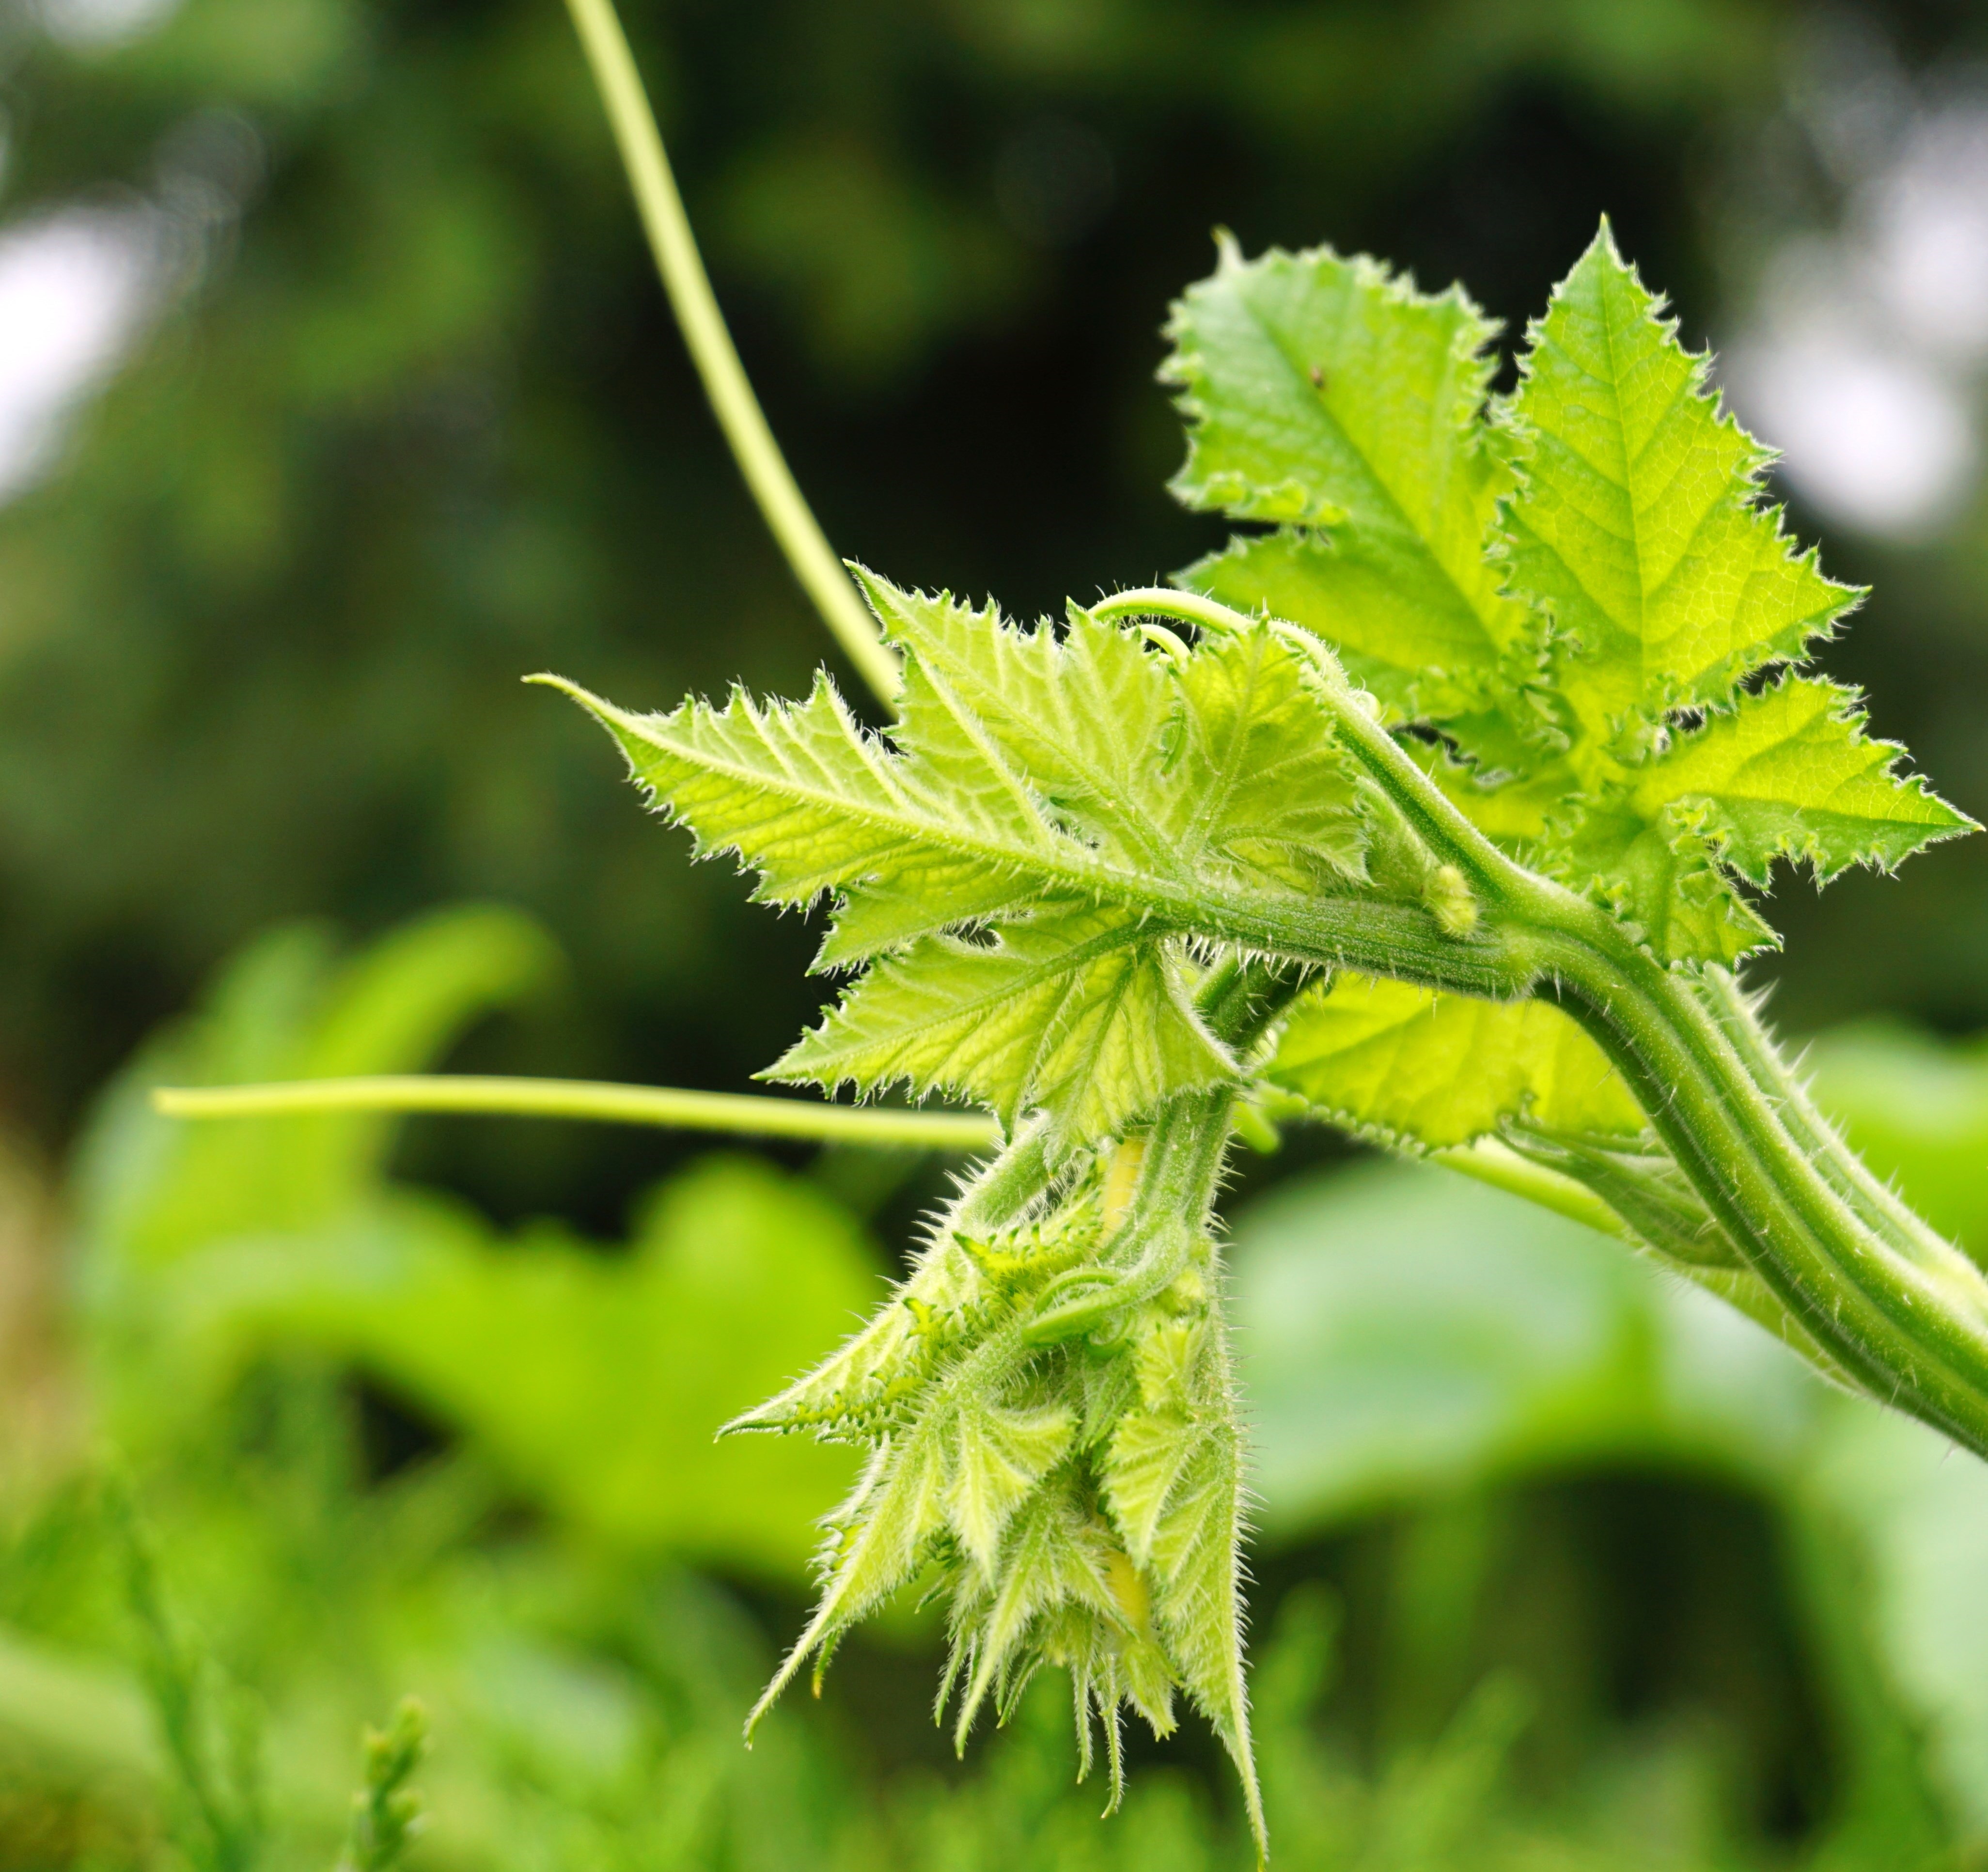
tree, nature, plant, leaf, flower, food, green, herb, produce, vegetable, pumpkin, garden, flora, gourd, wildflower, leaves, pumpkin art, flowering plant, urtica, land plant, brassica rapa